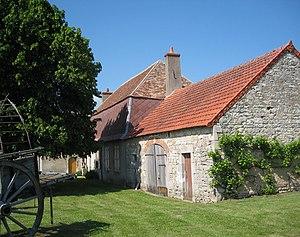
Le Centre de la Presse est installé dans l'ancien presbytère jouxtant l'église du XIIe siècle
L'association Le Centre de la Presse a été créée en 1993, à Touchay dans le Cher, à l'initiative de Pascal Roblin. Les objectifs de l'association sont de « faire connaître et mettre en valeur un patrimoine : la presse écrite ».